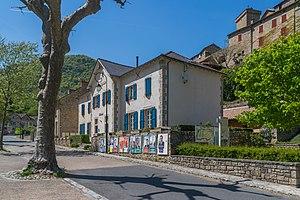
Peyreleau, en occitan Peiralèu, est une commune française située dans le département de l'Aveyron, en région Occitanie.